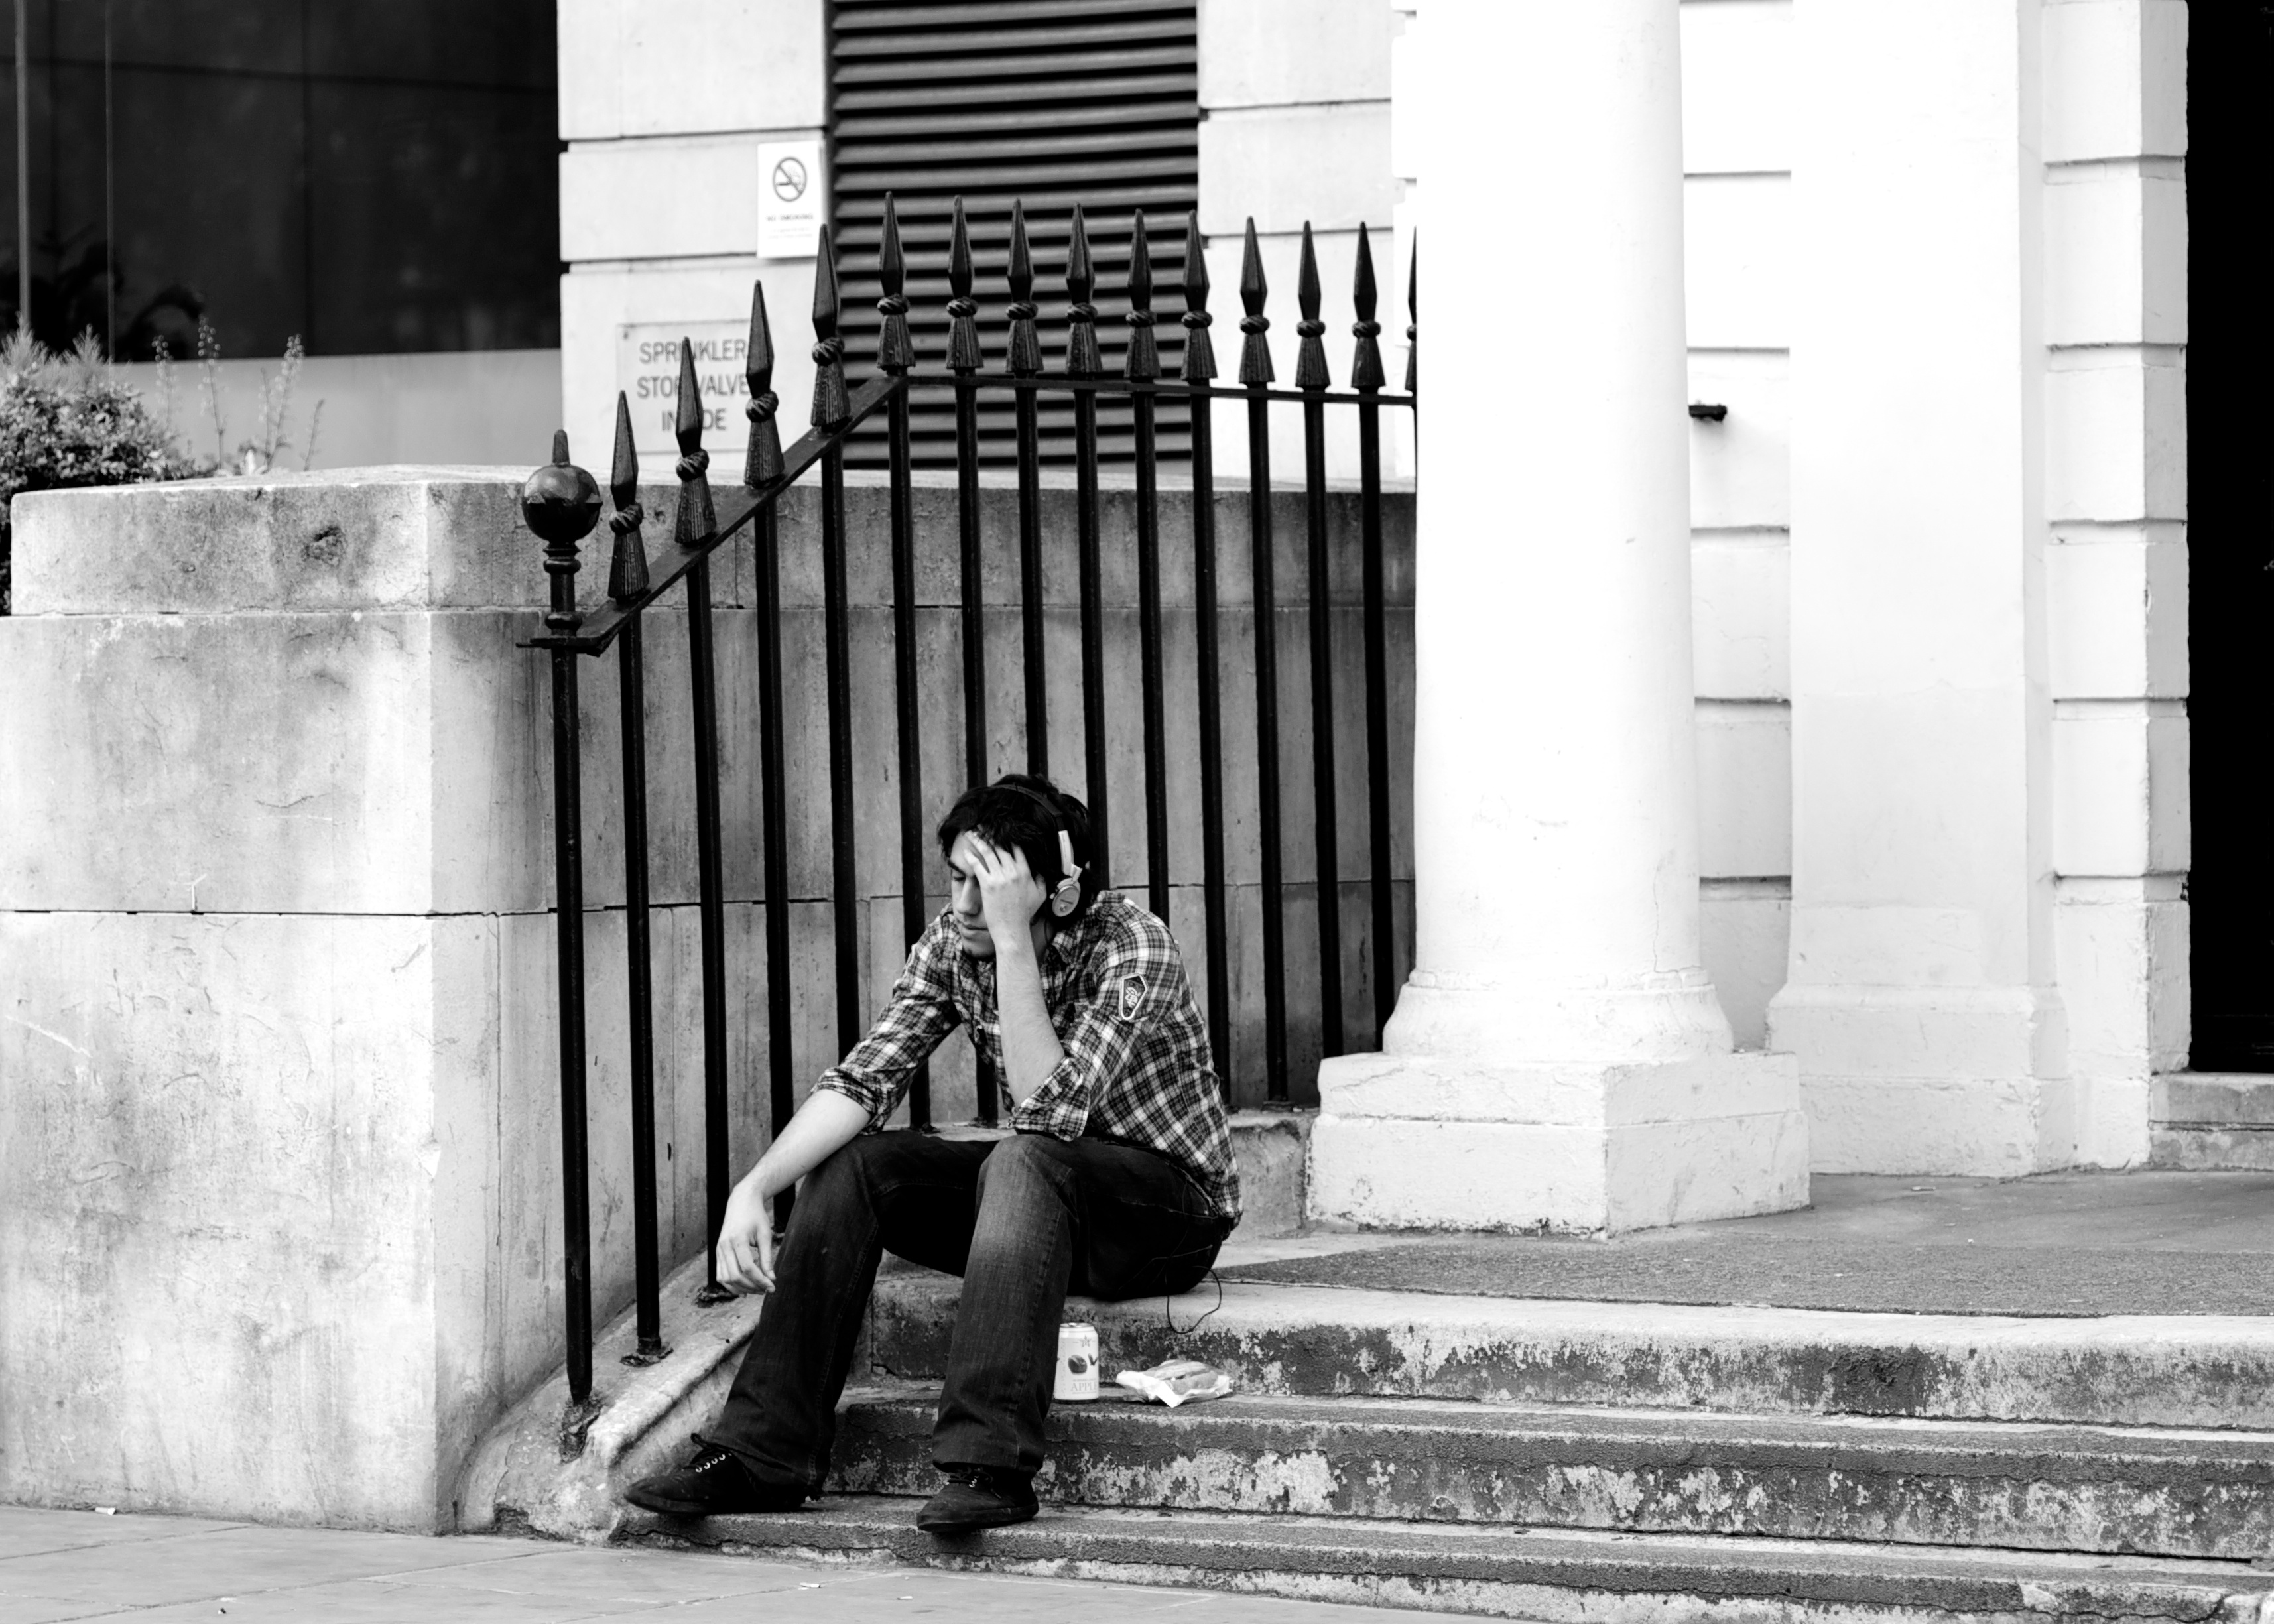
man, music, black and white, road, white, street, photography, headphone, sitting, black, monochrome, bw, blackwhite, london, candid, infrastructure, photograph, sony, image, westend, trafalgarsquare, a700, monochrome photography, human positions